History of Acre

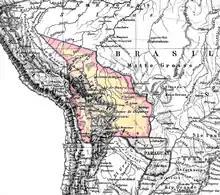
Map from the late 19th century, where Acre appears as part of Bolivia.

In 1890, a Bolivian official, José Manuel Pando, alerted his government to the fact that in the Juruá watershed, there were more than 300 rubber plantations, with the occupation by Brazilians taking place rapidly on Bolivian soil. Brazilian penetration had advanced in-depth westward from the 64th meridian to beyond the 72nd meridian, over a length of more than a thousand kilometers, even though the borders above the confluence of the Beni-Mamoré were already fixed under the 1867 treaty.